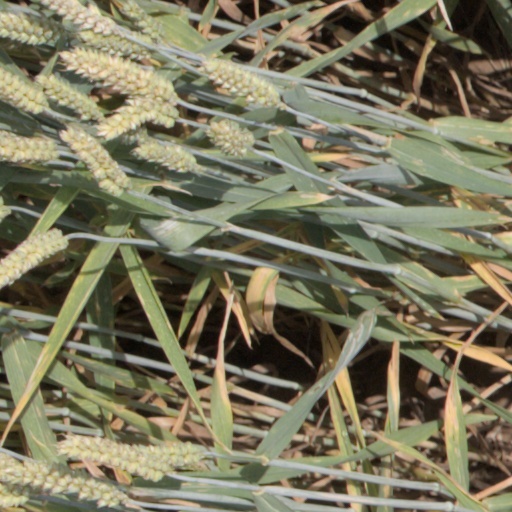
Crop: wheat